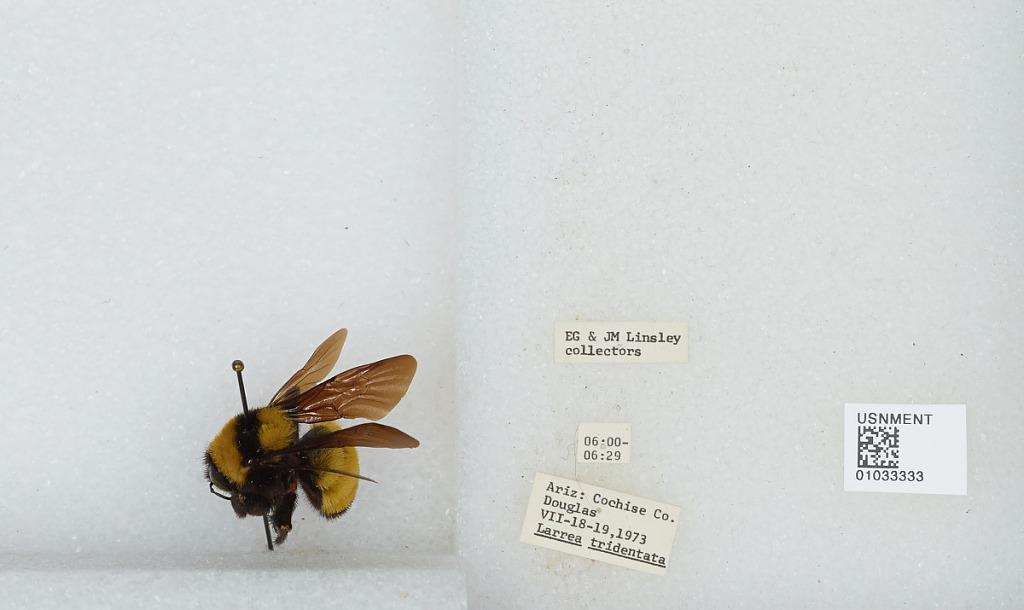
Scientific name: Bombus (Fervidobombus) sonorus Say
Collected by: E. Linsley & J. Linsley
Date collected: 1973-7-18
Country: United States
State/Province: Arizona
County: Cochise
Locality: Douglas
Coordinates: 31.345, -109.541